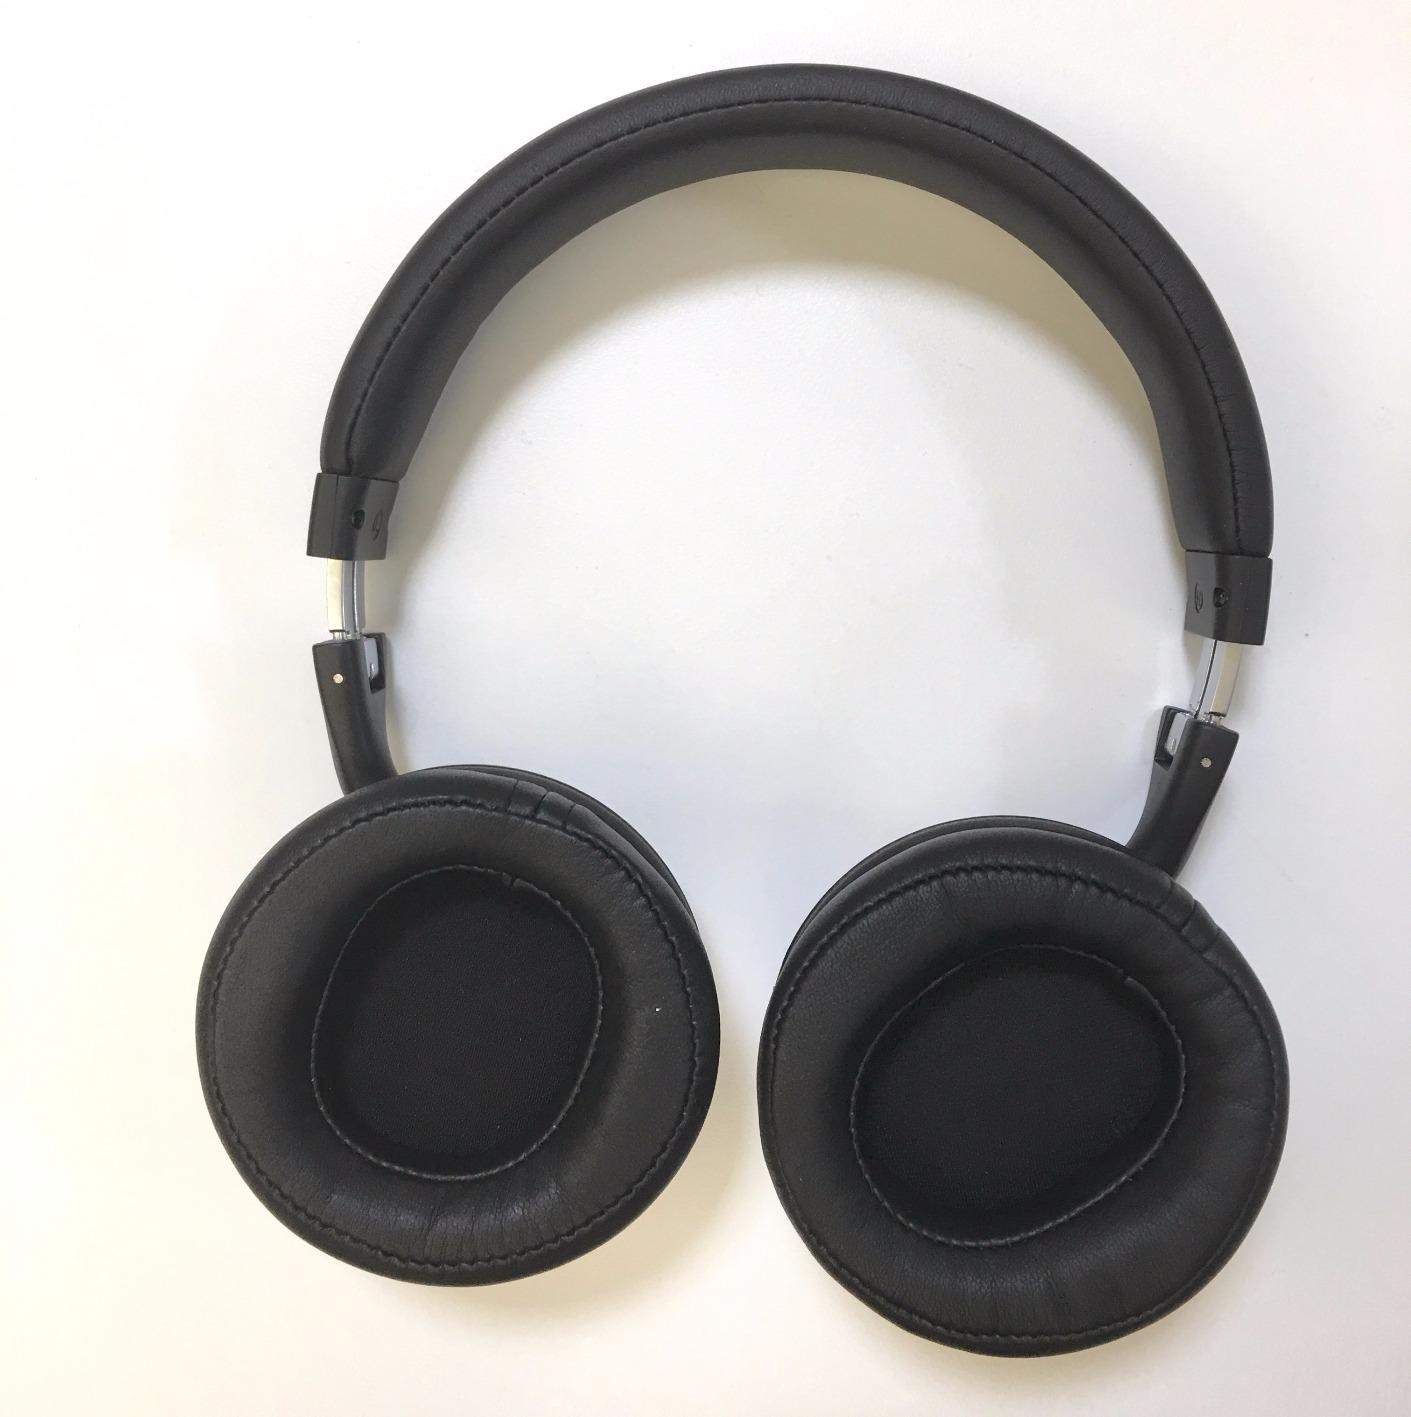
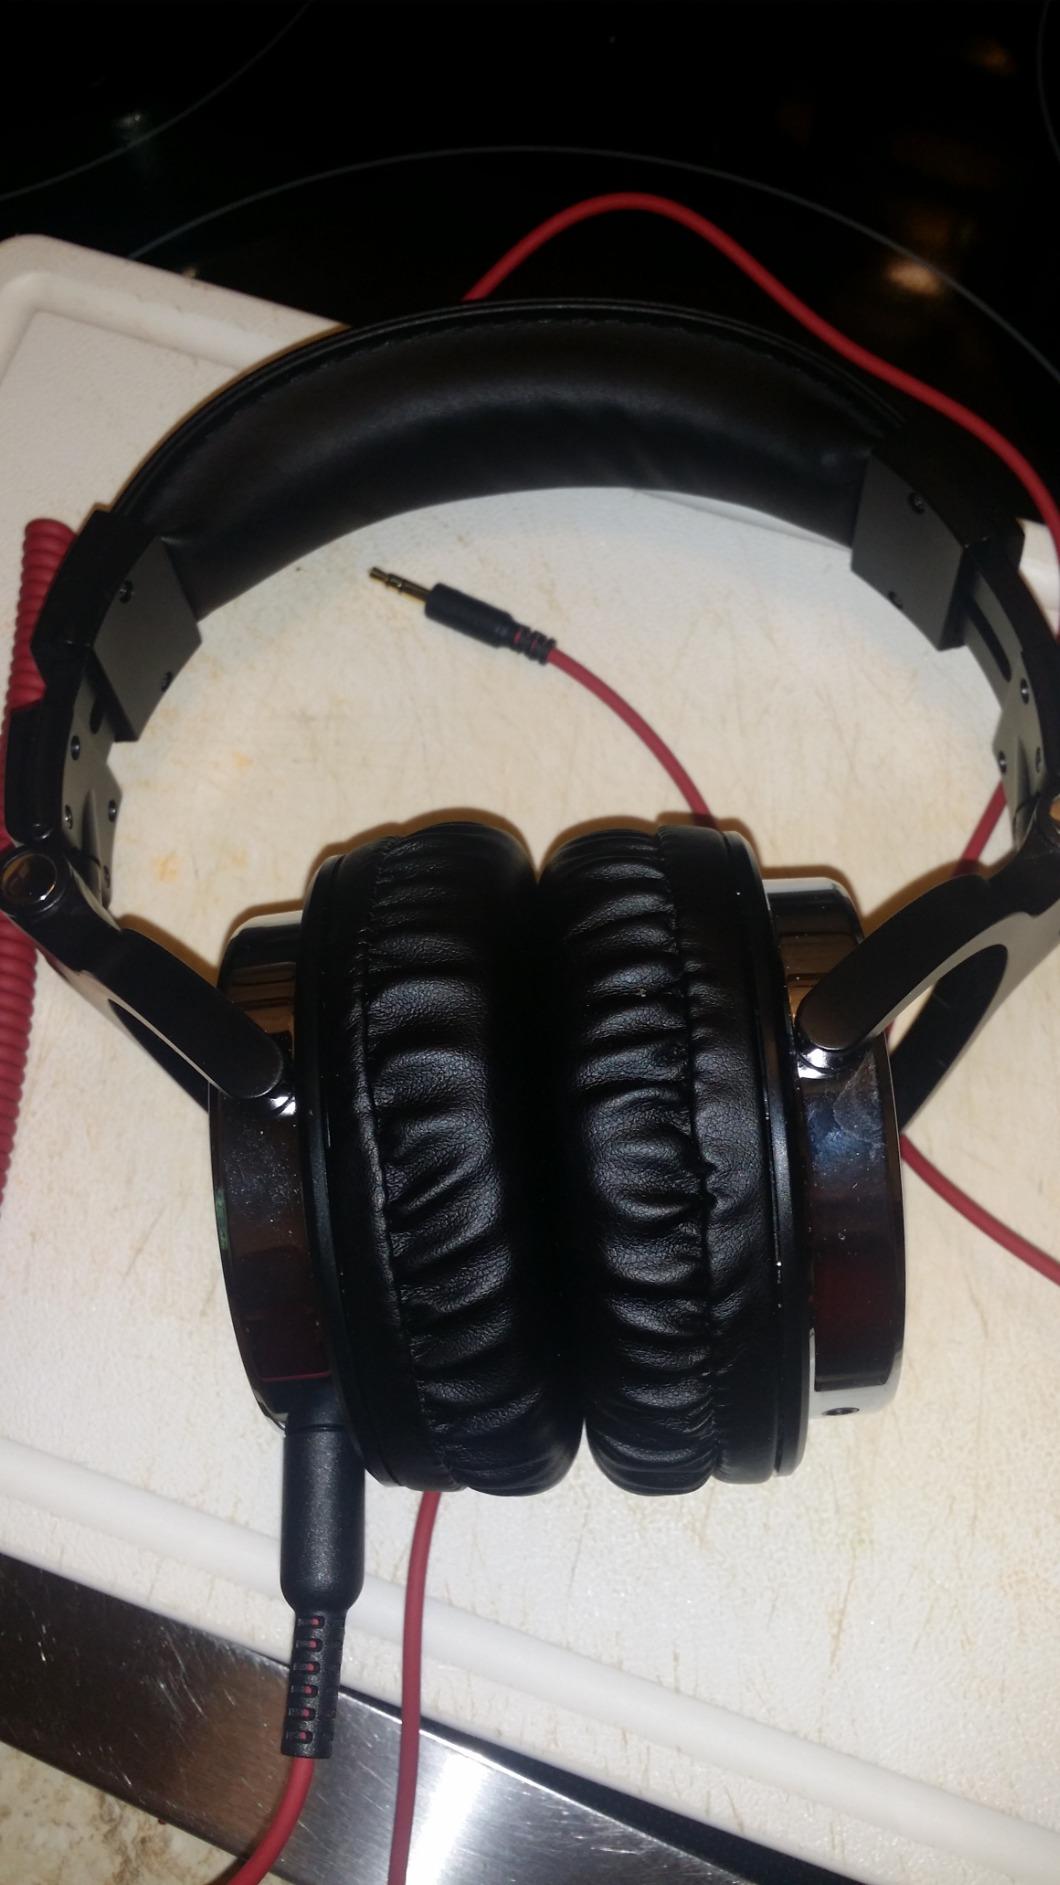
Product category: headphones
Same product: no